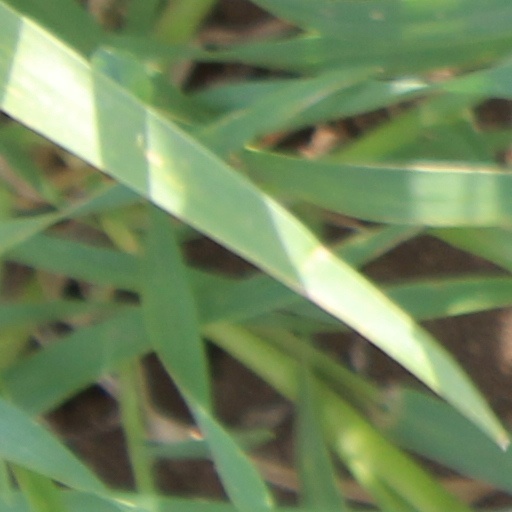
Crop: wheat